Matthew Locke (composer)

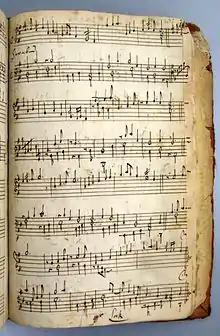
Saraband by Matthew Locke, one of his earliest known keyboard works, found in the manuscript Drexel 5611, a 17th-century manuscript in the Music Division of the New York Public Library

Locke was born in Exeter and was a chorister in the choir of Exeter Cathedral, under Edward Gibbons, the brother of Orlando Gibbons. At the age of eighteen Locke travelled to the Netherlands, possibly converting to Roman Catholicism at the time.